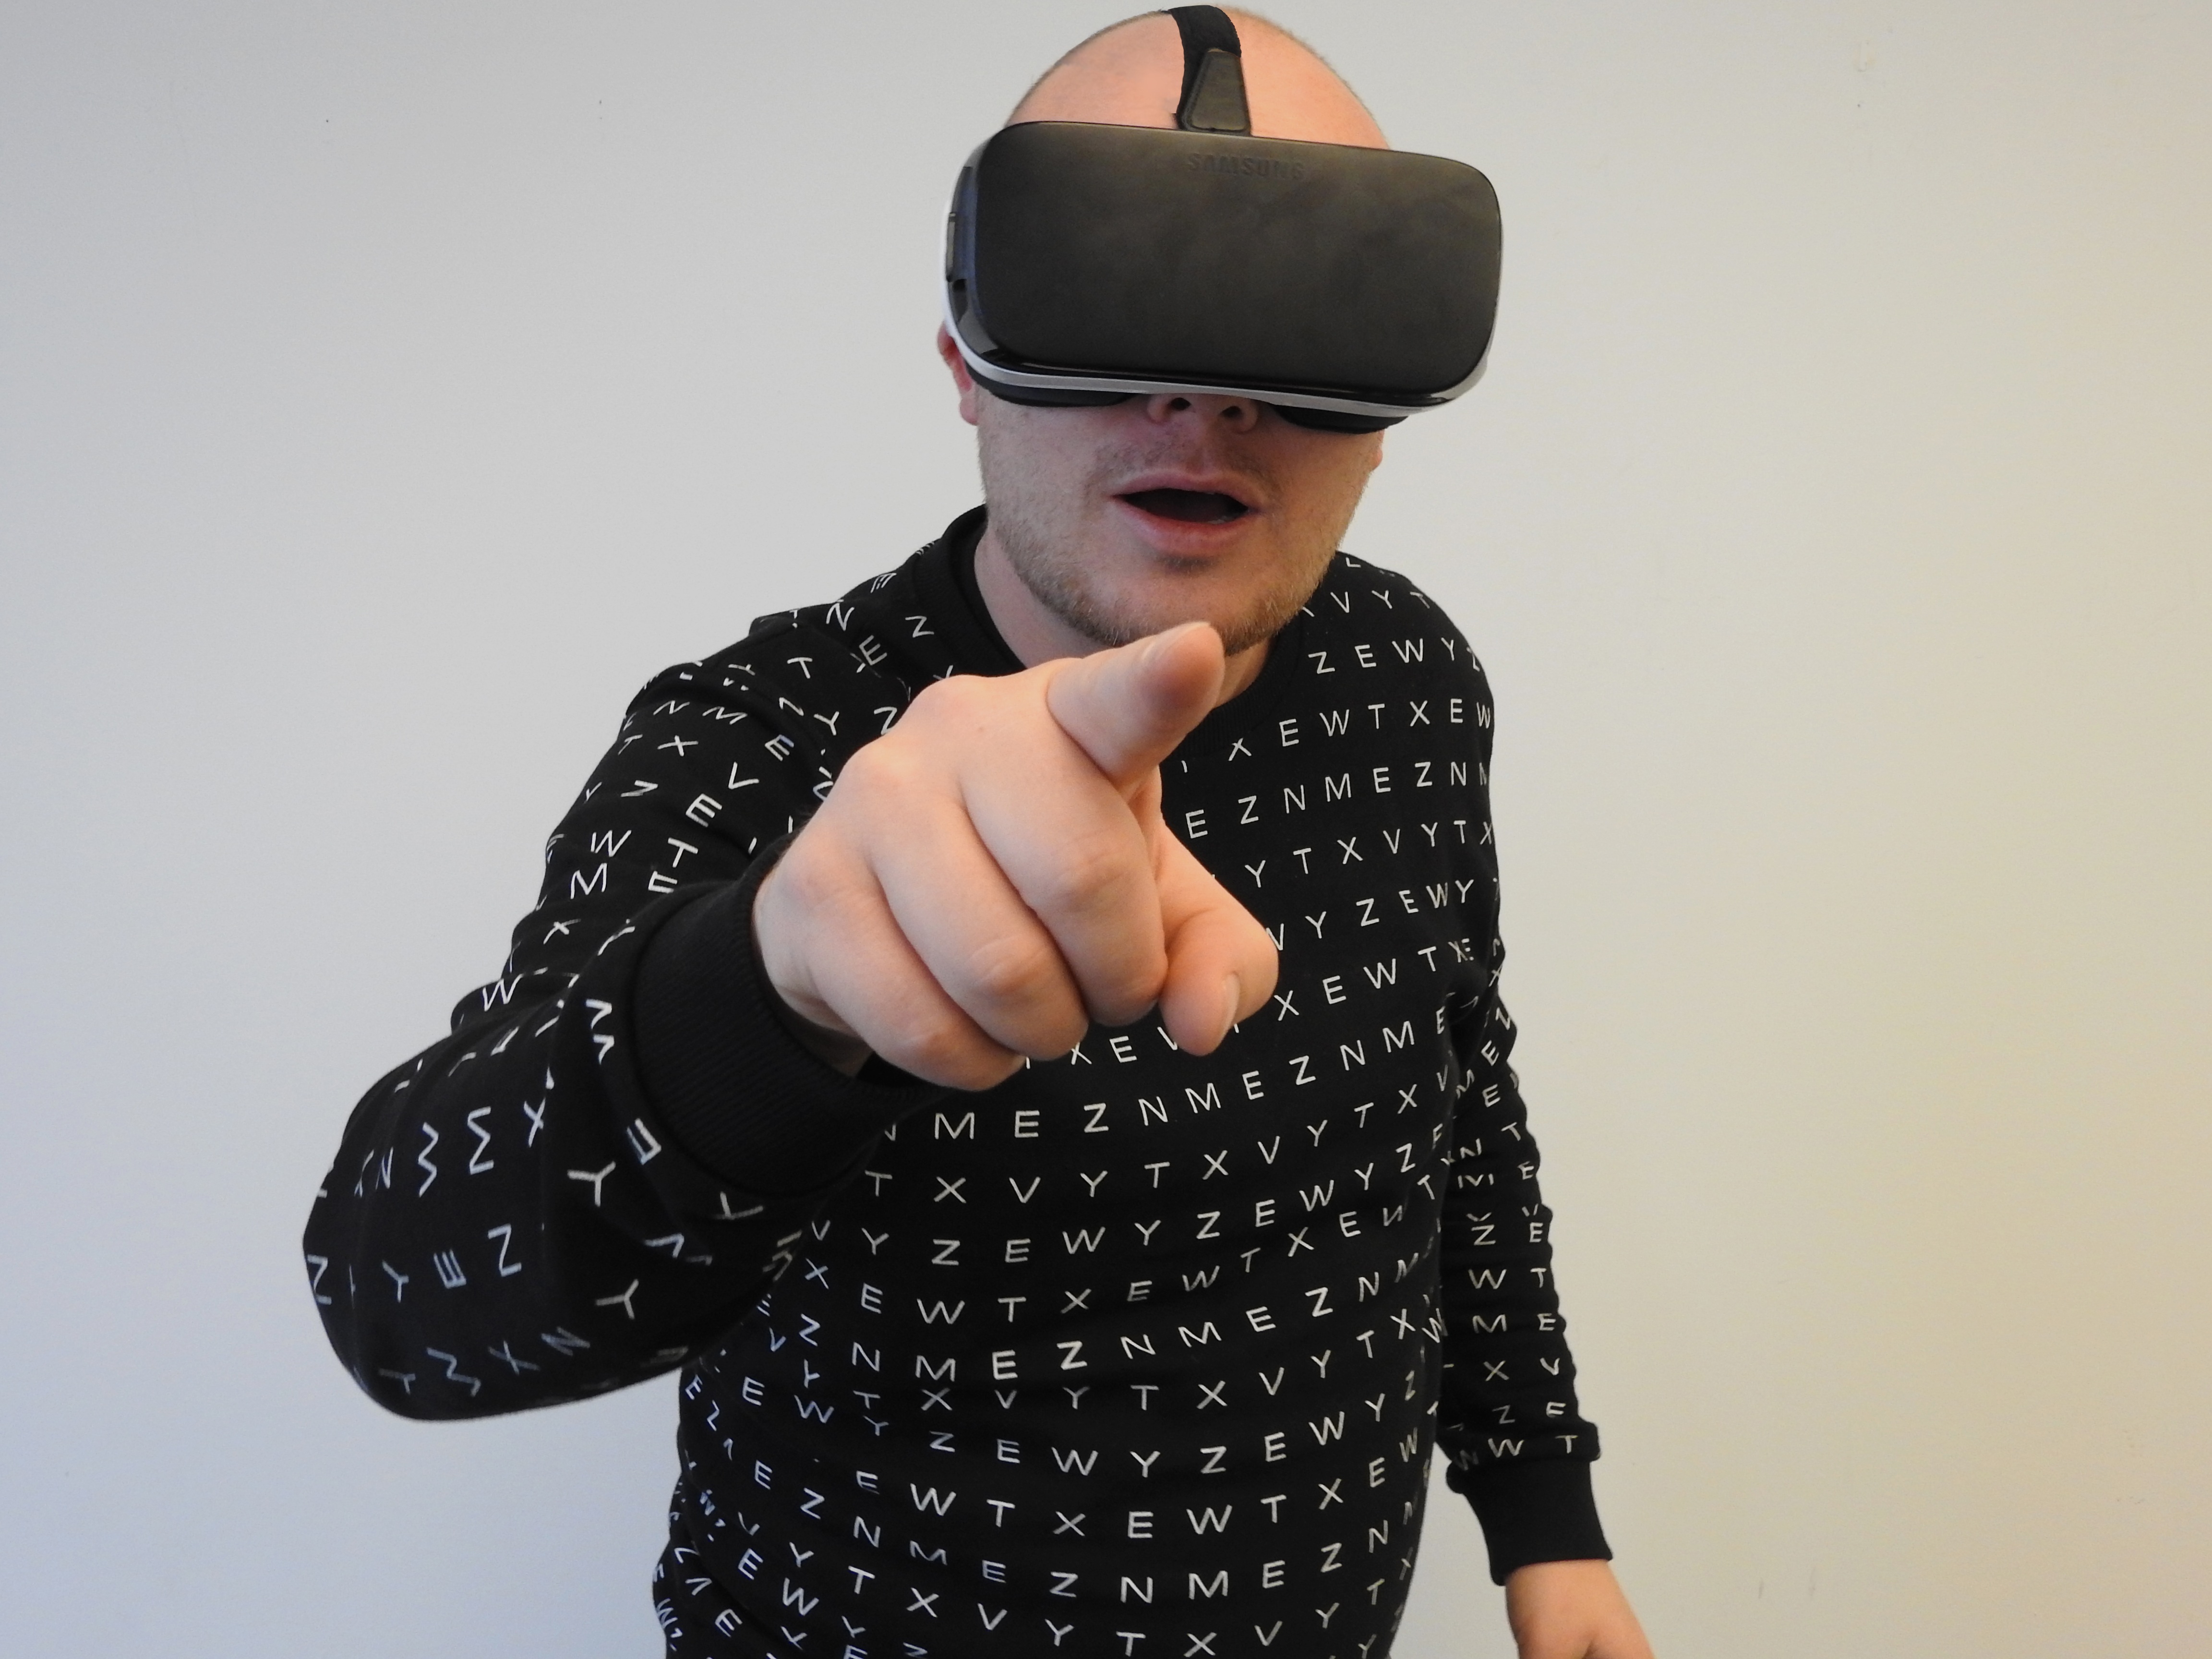
man, technology, pattern, hat, fashion, clothing, black, outerwear, hairstyle, futuristic, device, polka dot, tech, design, neck, glasses, cap, moustache, headset, reality, entertainment, virtual, virtual reality, oculus, photo shoot, fashion accessory